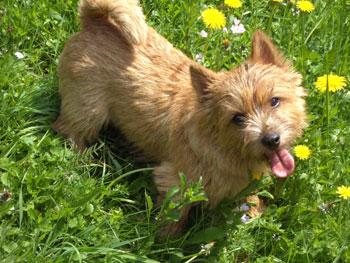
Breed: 203-n000016-Norwich_terrier